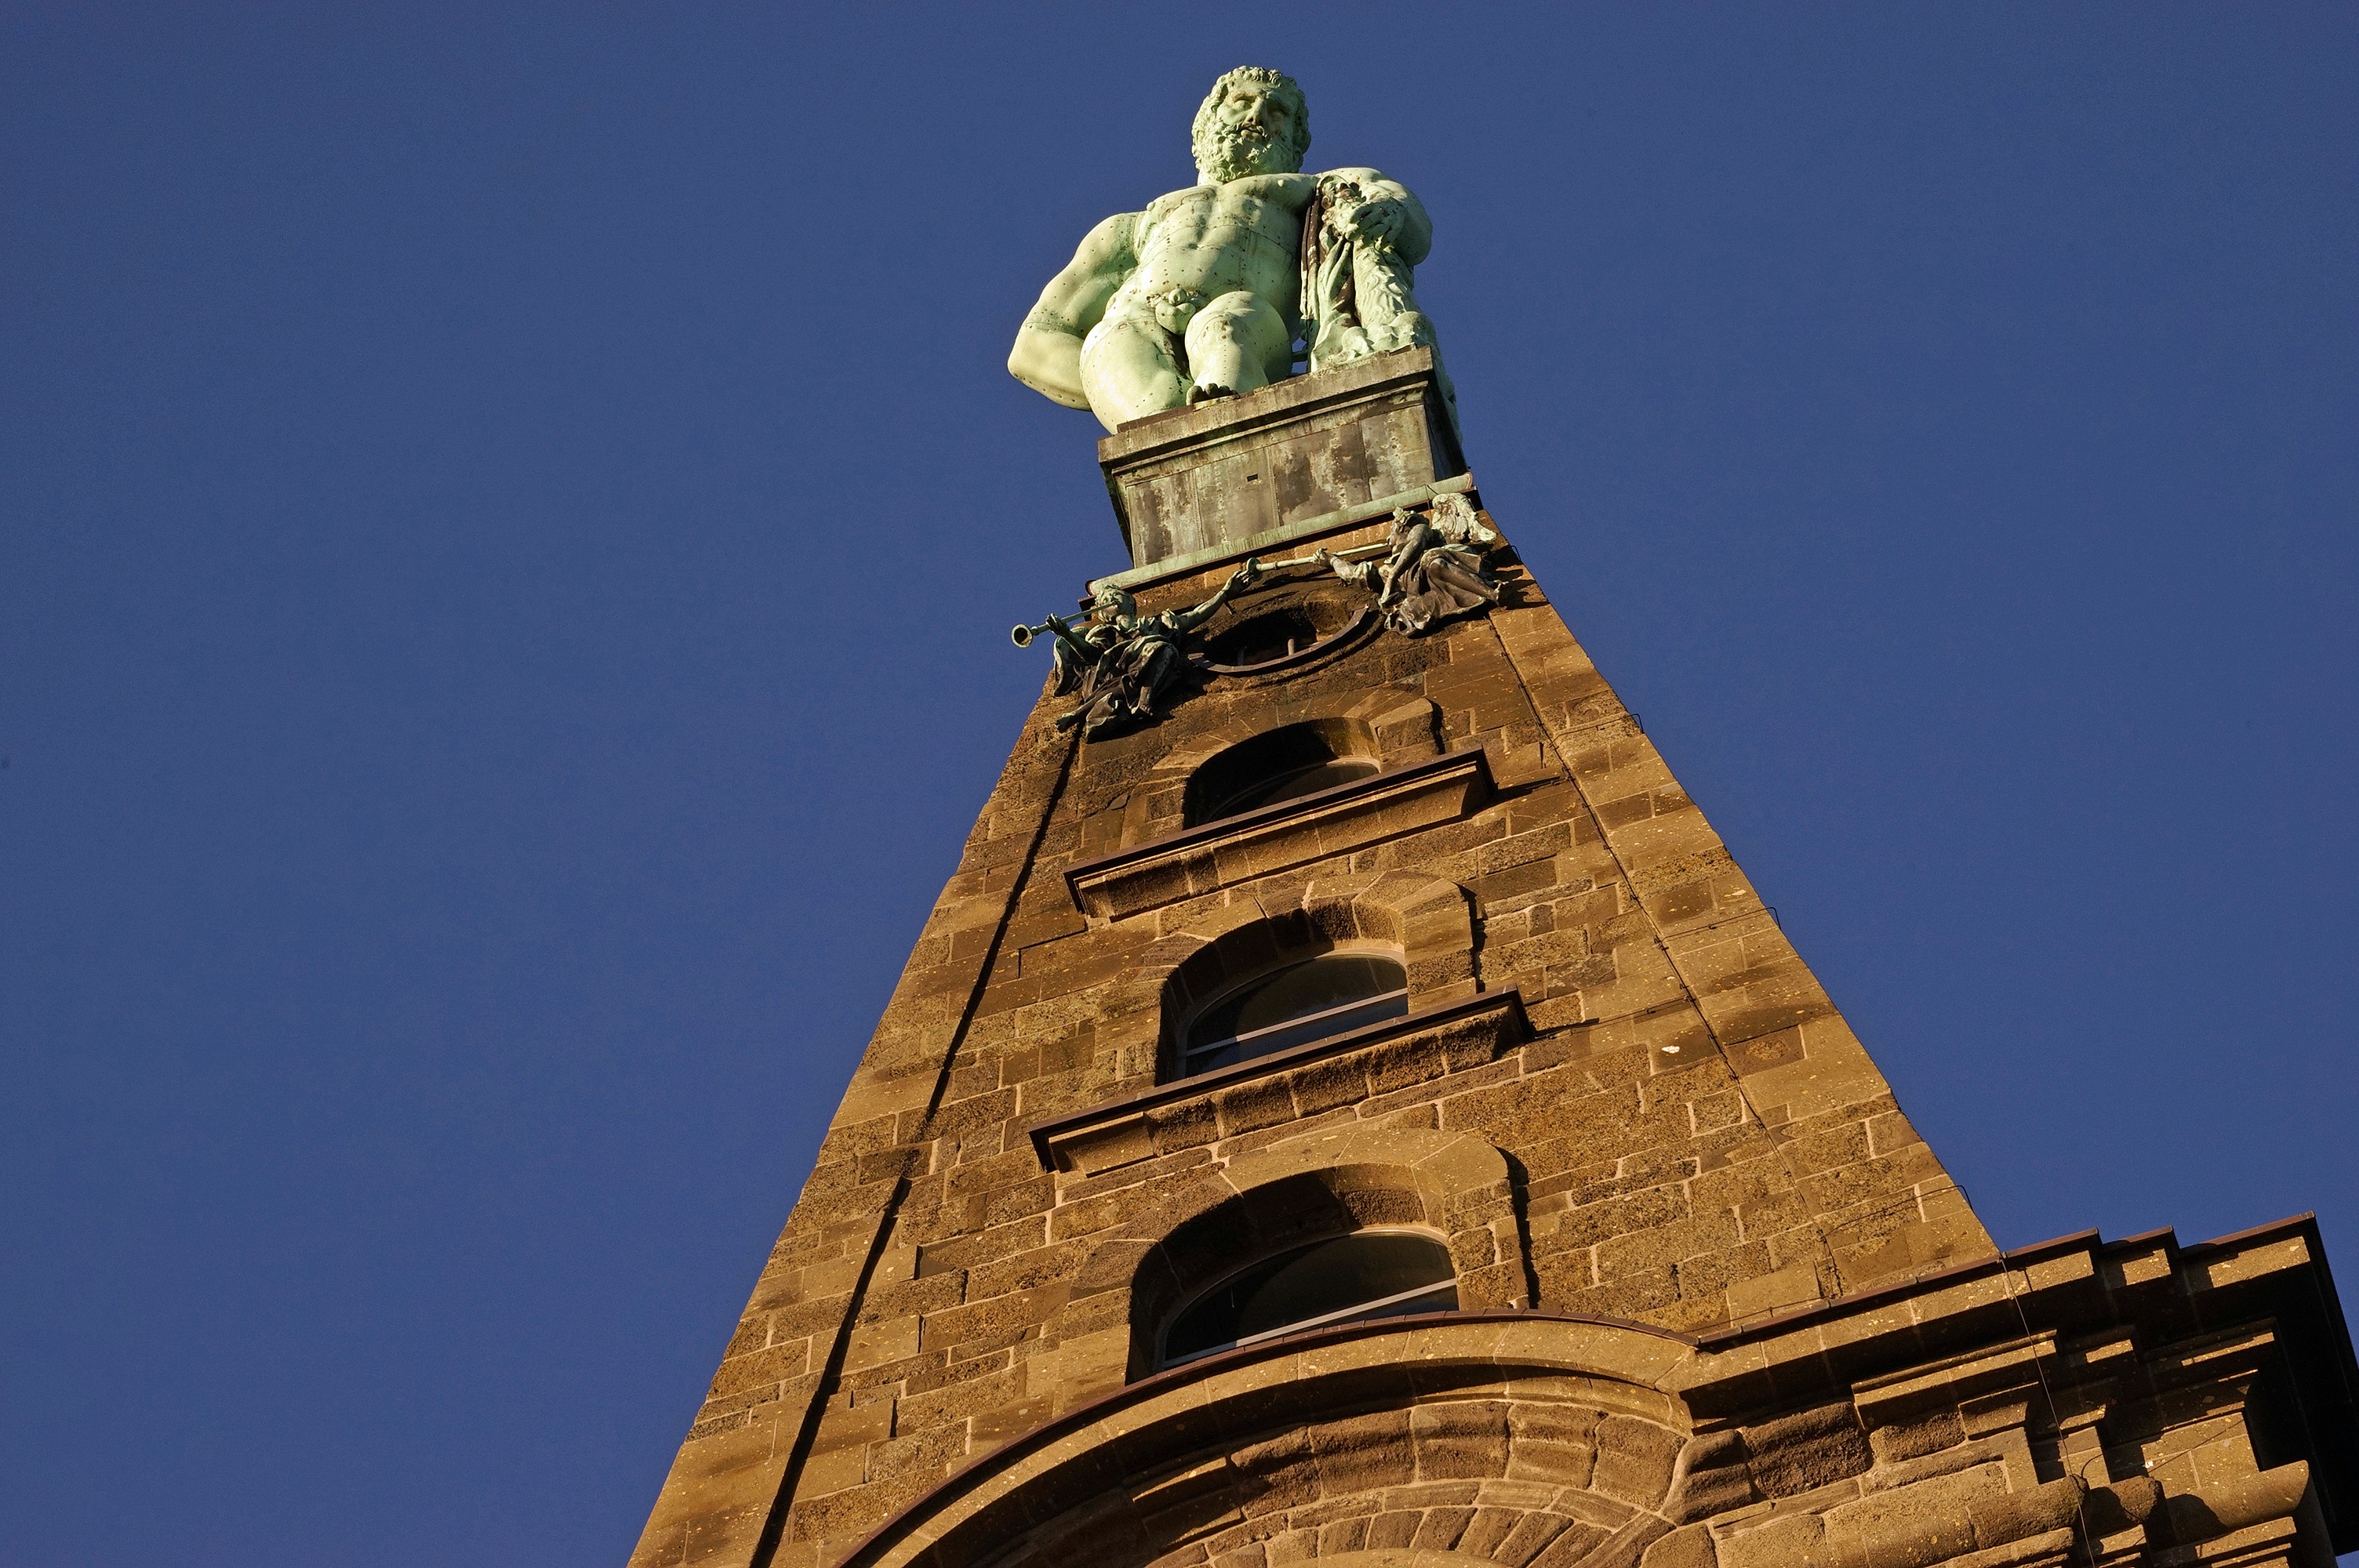
sky, building, monument, statue, tower, landmark, facade, church, place of worship, clock tower, bell tower, world heritage, spire, steeple, history, hercules, metropolis, kassel, historic site, ancient history, national historic landmark